Hida-Hosoe Station

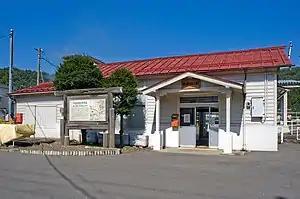
Hida-Hosoe Station in October 2008

is a railway station on the Takayama Main Line in the city of Hida, Gifu Prefecture, Japan, operated by Central Japan Railway Company (JR Central).